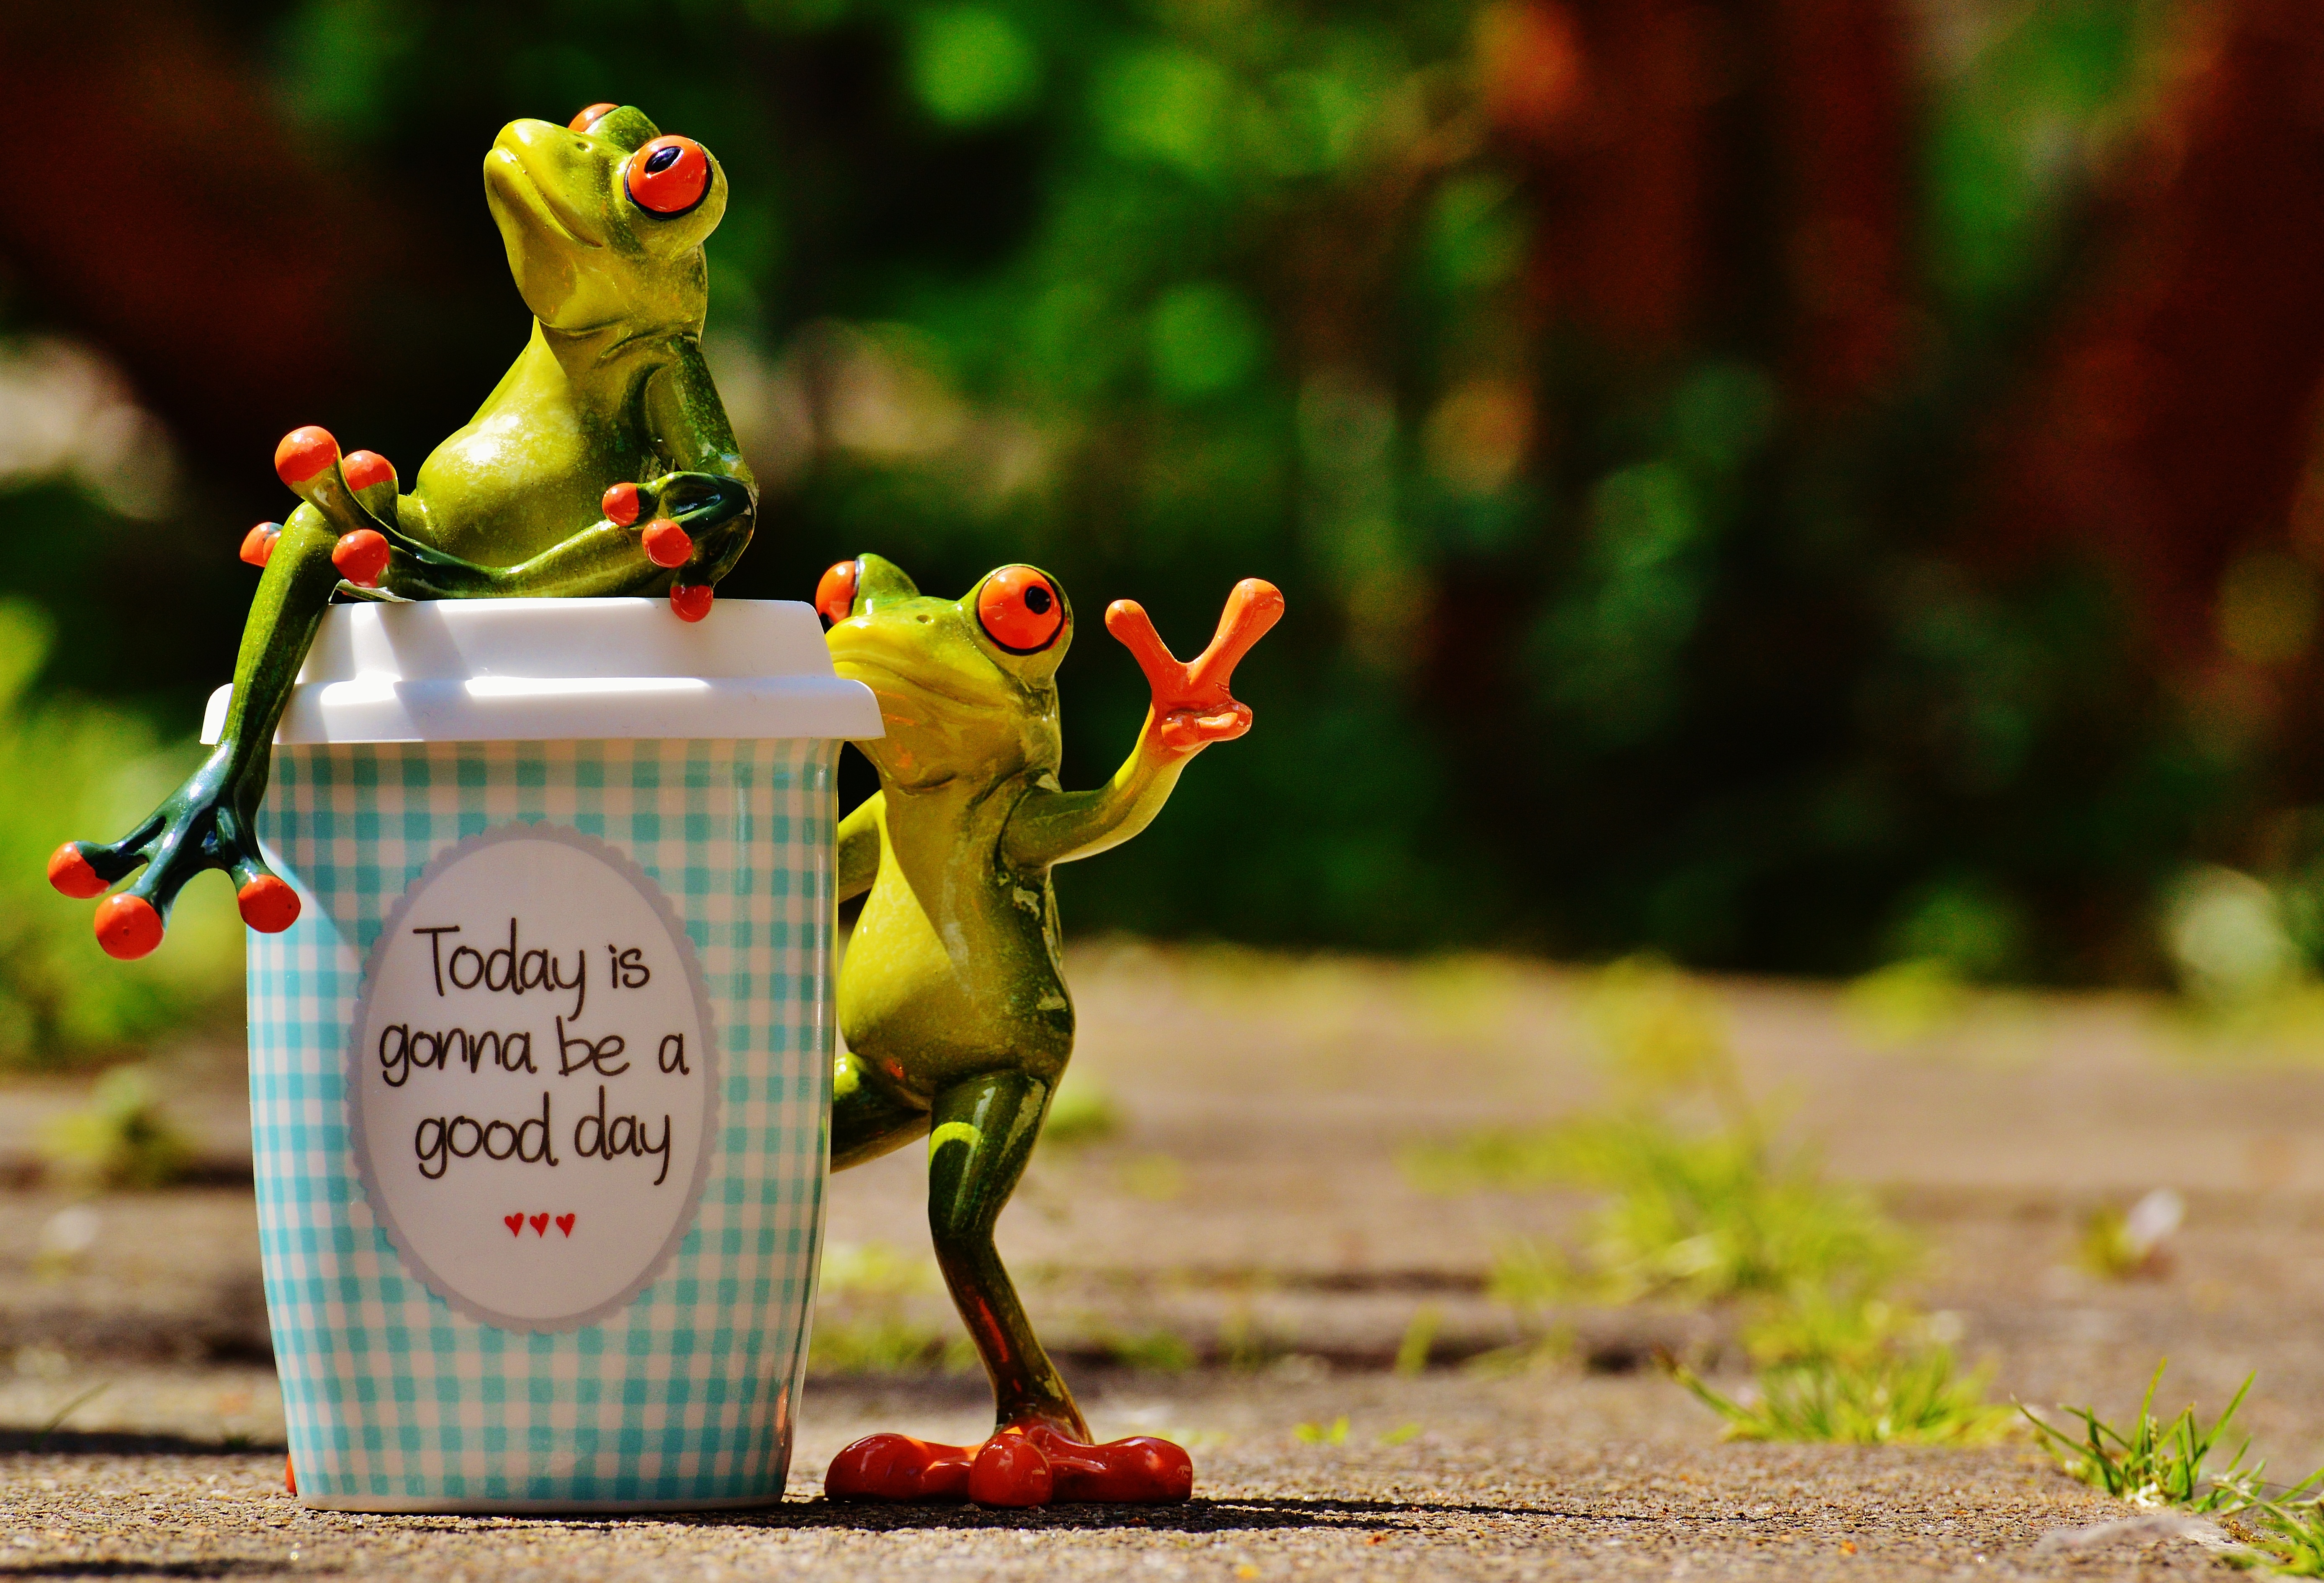
coffee, sweet, cute, cup, green, frog, smile, laugh, start, cheerful, happy, happiness, courage, funny, joy, day, emotion, frogs, positive, beginning, good mood, keep smiling, joy of life, beautiful day, life is beautiful, pep talk